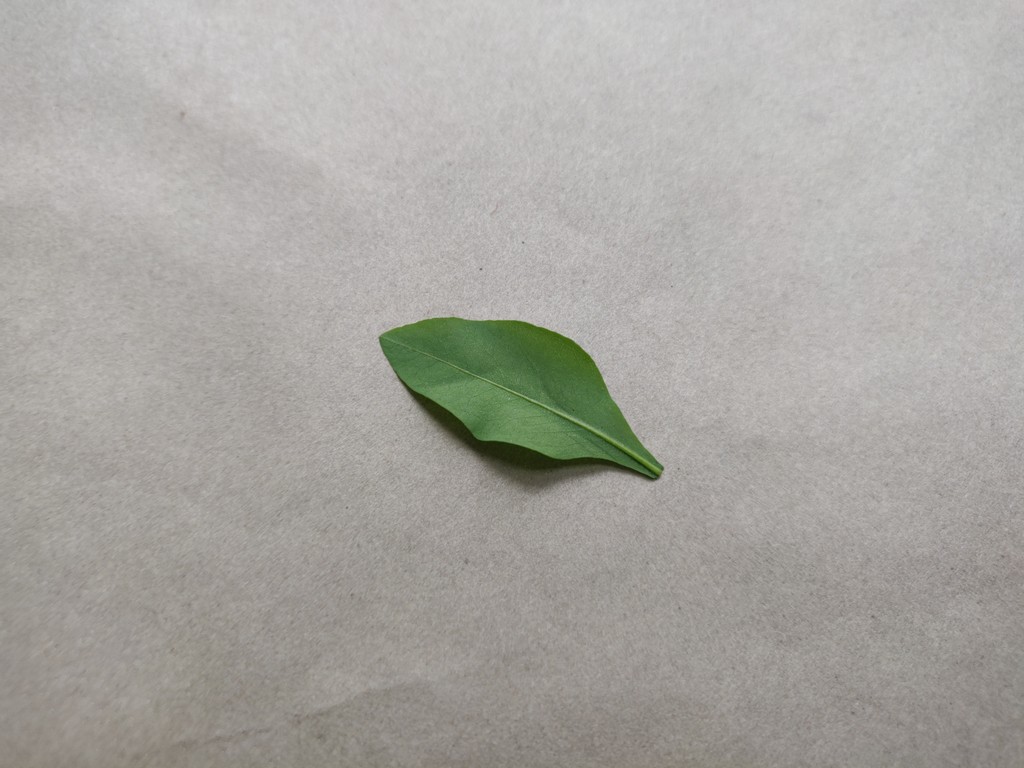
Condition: Healthy
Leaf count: single
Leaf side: back